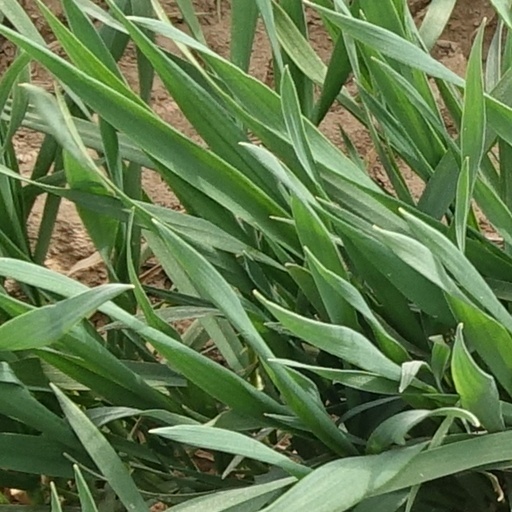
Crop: wheat